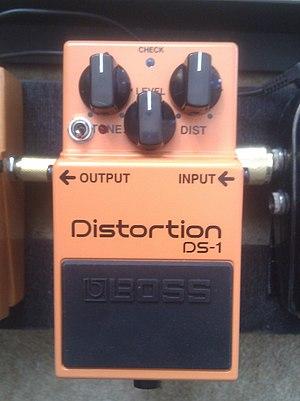
La DS-1 de la société japonaise Boss est une pédale de distorsion largement répandue dans le monde et utilisée par de nombreux guitaristes de rock.